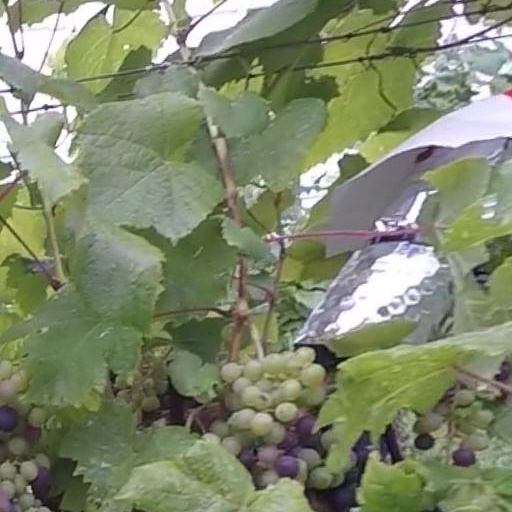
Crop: grape